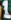
Number: 1